Mark Covert

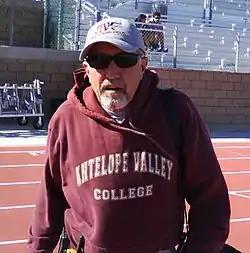
Mark Covert in 2011

Mark Covert (born November 17, 1950) is an American runner. He is believed to maintain the second-longest streak of running every day in the world. Covert's running streak began on July 23, 1968, just after his senior year at Burbank High School in Burbank, California, and continued for exactly 45 years. Due to a chronic foot injury, Covert announced that he would end his streak after exactly 45 years on July 23, 2013 and he did as promised. His is the longest streak recorded by the United States Running Streak Association, followed closely by Jon Sutherland, who began less than a year after Covert. However, British runner Ron Hill is believed to have the longest continuous streak.